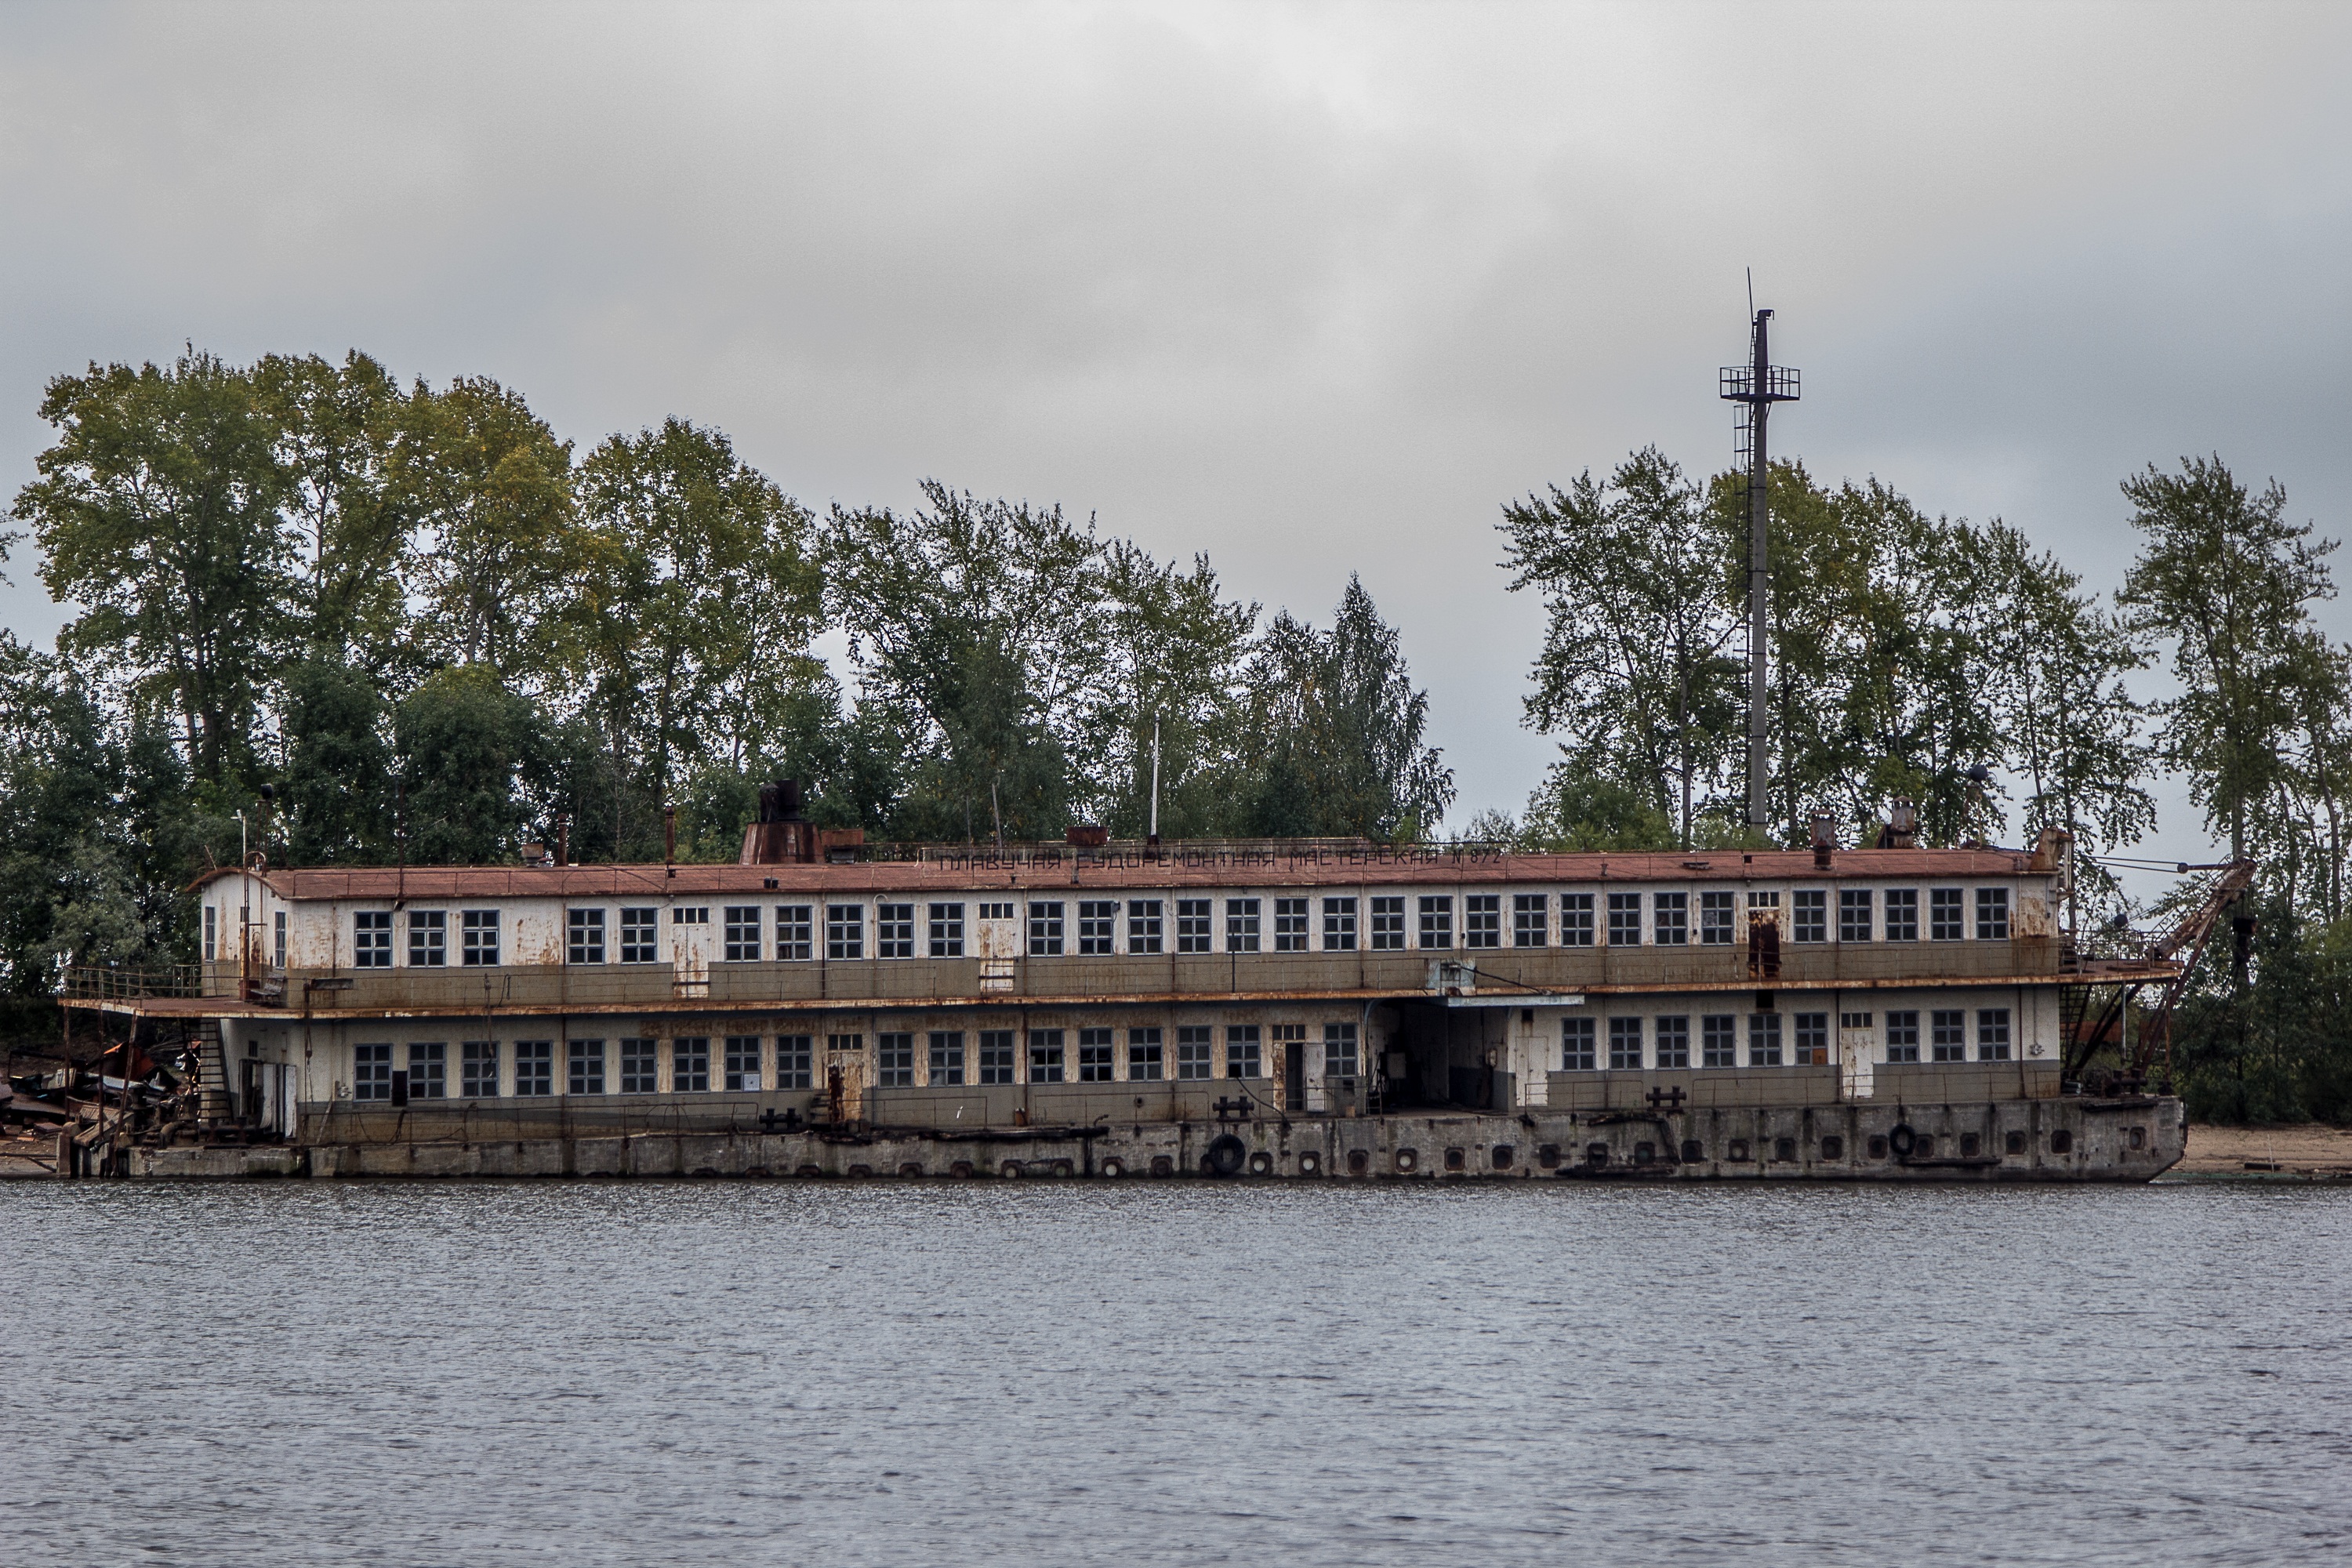
bridge, palace, river, cityscape, transport, vehicle, cemetery, waterway, ships, backwater, zaton, the dock